C/2015 V2 (Johnson)

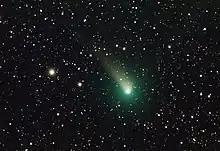
Comet Johnson photographed by Kees Scherer on 3 April 2017

C/2015 V2 (Johnson) is a hyperbolic comet discovered on 3 November 2015 by Jess Johnson (Catalina Sky Survey) at an apparent magnitude of 17.1 using a Schmidt–Cassegrain telescope. Its incoming orbit had a semimajor Axis of , but will have a hyperbolic trajectory after leaving the Solar System, with an eccentricity of 1.0009. The comet was expected to be able to be seen with binoculars in late May 2017 in the Northern Hemisphere, with a magnitude of 6 to 7, but the comet was fainter than predicted, reaching a magnitude of 7.1 on June 21.